Bilbao

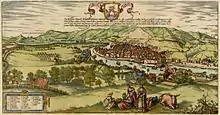
First engraving of the city, made by Franz Hohenberg in 1544

On 21 June 1511, Queen Joanna of Castile ordered the creation of the Consulate of the Sea of Bilbao. This would become the most influential institution of the borough for centuries, and would claim jurisdiction over the estuary, improving its infrastructure. Under the Consulate's control, the port of Bilbao became one of the most important of the kingdom. The first printing-press was brought to the town in 1577. Here in 1596, the first book in the Basque language was edited, entitled "Doctrina Christiana en Romance y Bascuence" by Dr. Betolaza.